Brussels effect

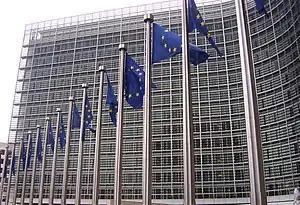
The Berlaymont building in Brussels, the headquarters of the European Commission

The Brussels effect is the process of European Union (EU) regulations spreading well beyond the EU's borders. Through the Brussels effect, regulated entities, especially corporations, end up complying with EU laws even outside the EU for a variety of reasons. The effect is named after the city of Brussels, the de facto capital of the European Union, used as a metonym for the European Union.